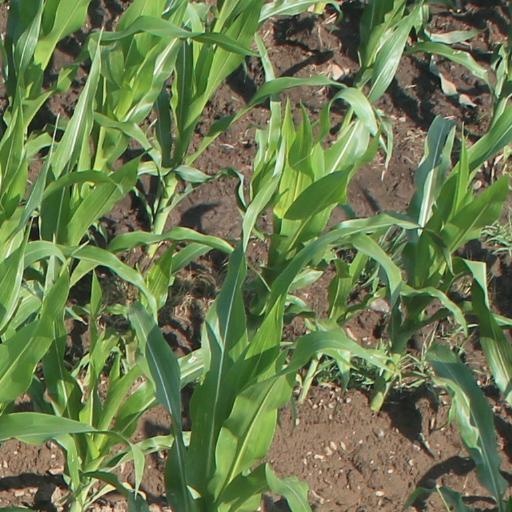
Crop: maize; corn